Map (butterfly)

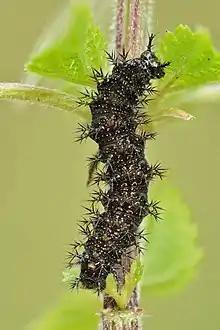
Caterpillar on the common nettle

"A. levana" L. (64d) has on a reddish ochreous ground a characteristic pattern of spots, some whitish subapical and distomarginal spots on the forewing and a row of blue bars near the distal margin of the hindwing. The underside of the forewing on the whole agrees with the upper, but the apical area bears violet dusting, the ground-colour is paler, and there are sharply defined white lines at the cell-spots; the hindwing is for the greater part red-brown, bearing in the centre a pale transverse band which widens behind, in places light lines traverse the wing and there is a dull violet smear in the distal area; the margin of both wings bears thin black lines. This is the first brood, which flies early in the spring (April—May). There occur among the ordinary form occasionally specimens in which the black basal and costal markings are confluent and both